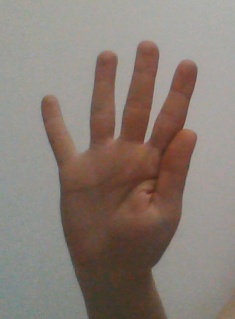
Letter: sheen